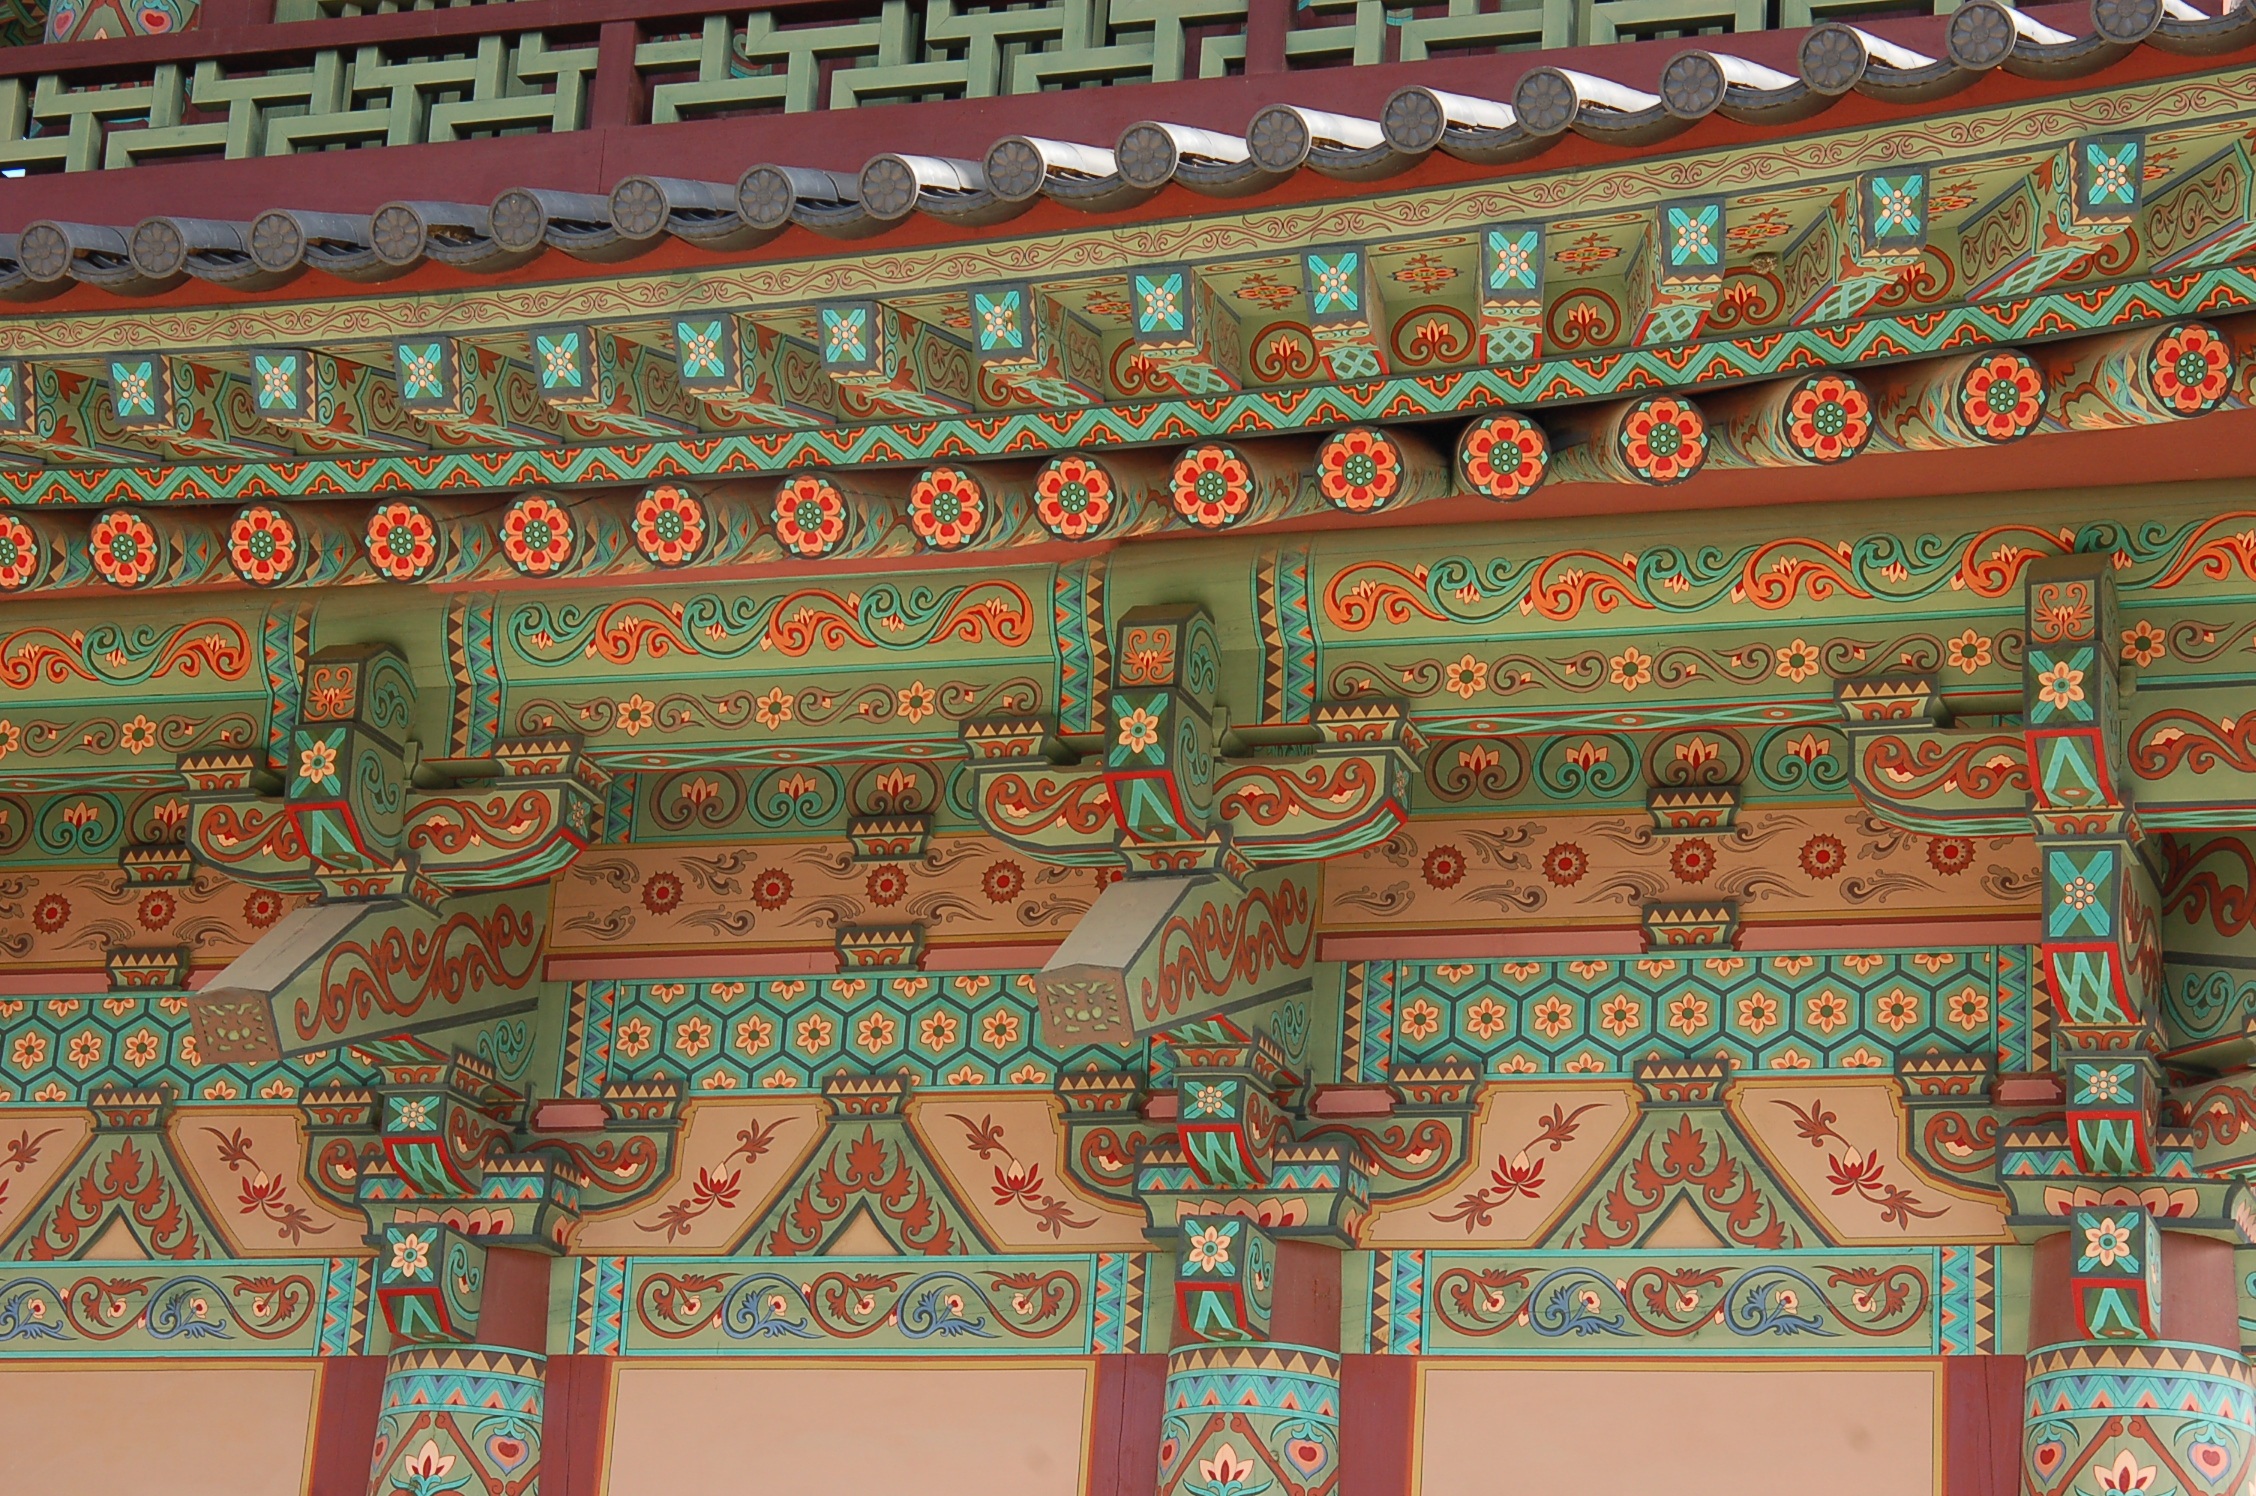
structure, home, wall, pattern, mono, temple, republic of korea, flooring, hindu temple, glyph, ancient history, baekje